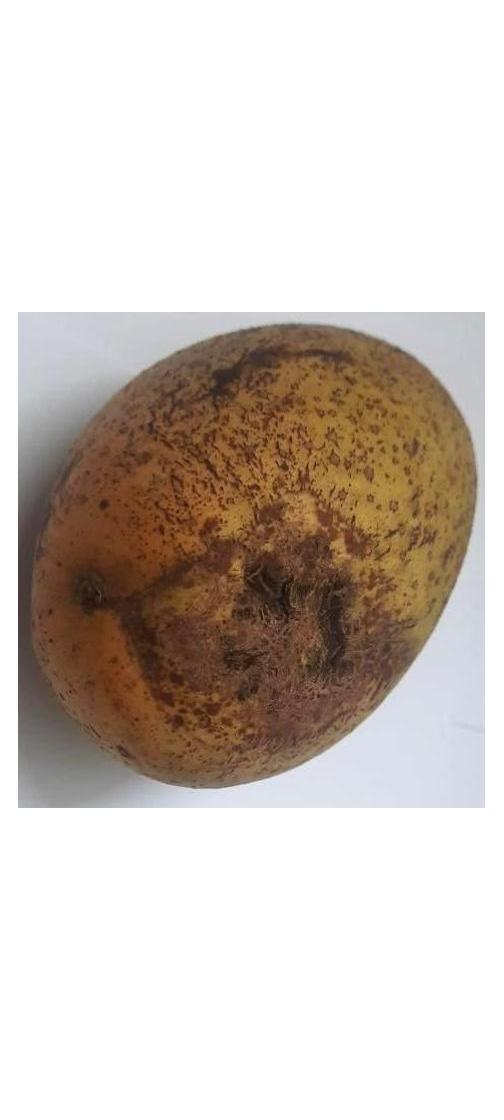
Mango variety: Ashshina Classic